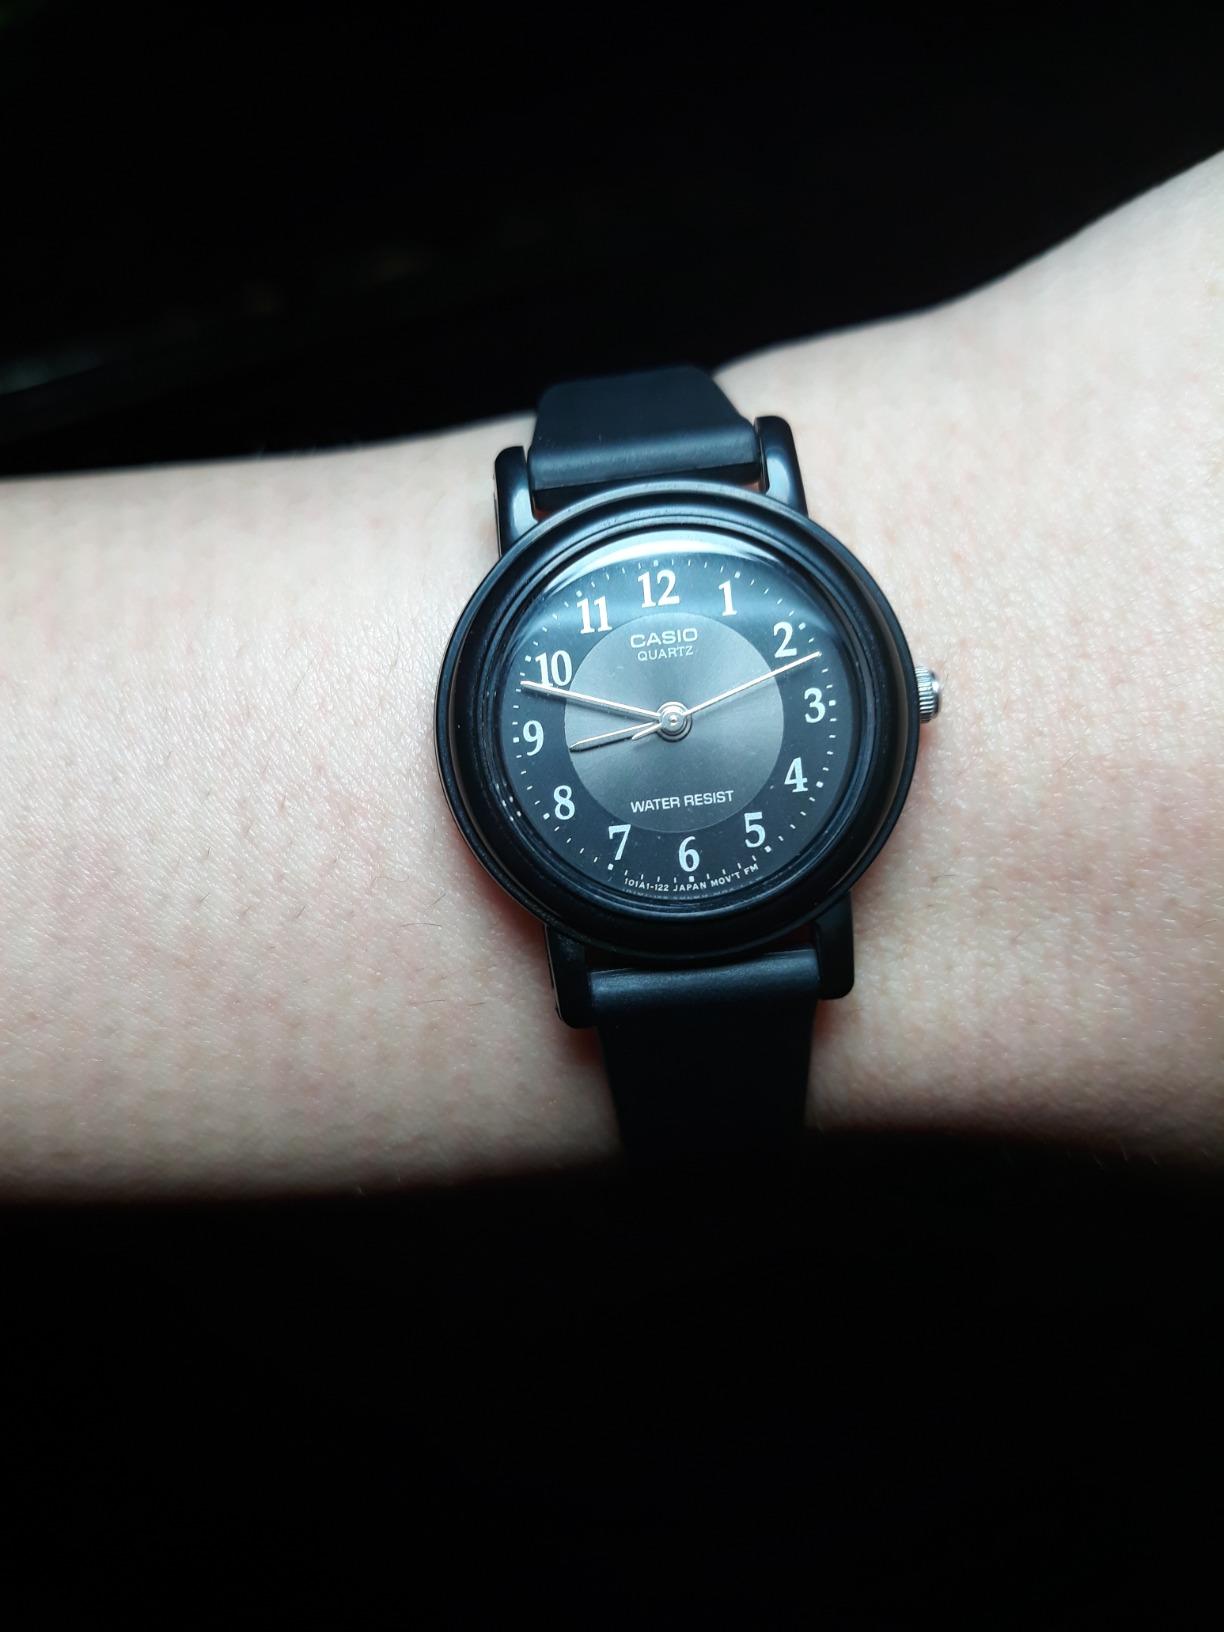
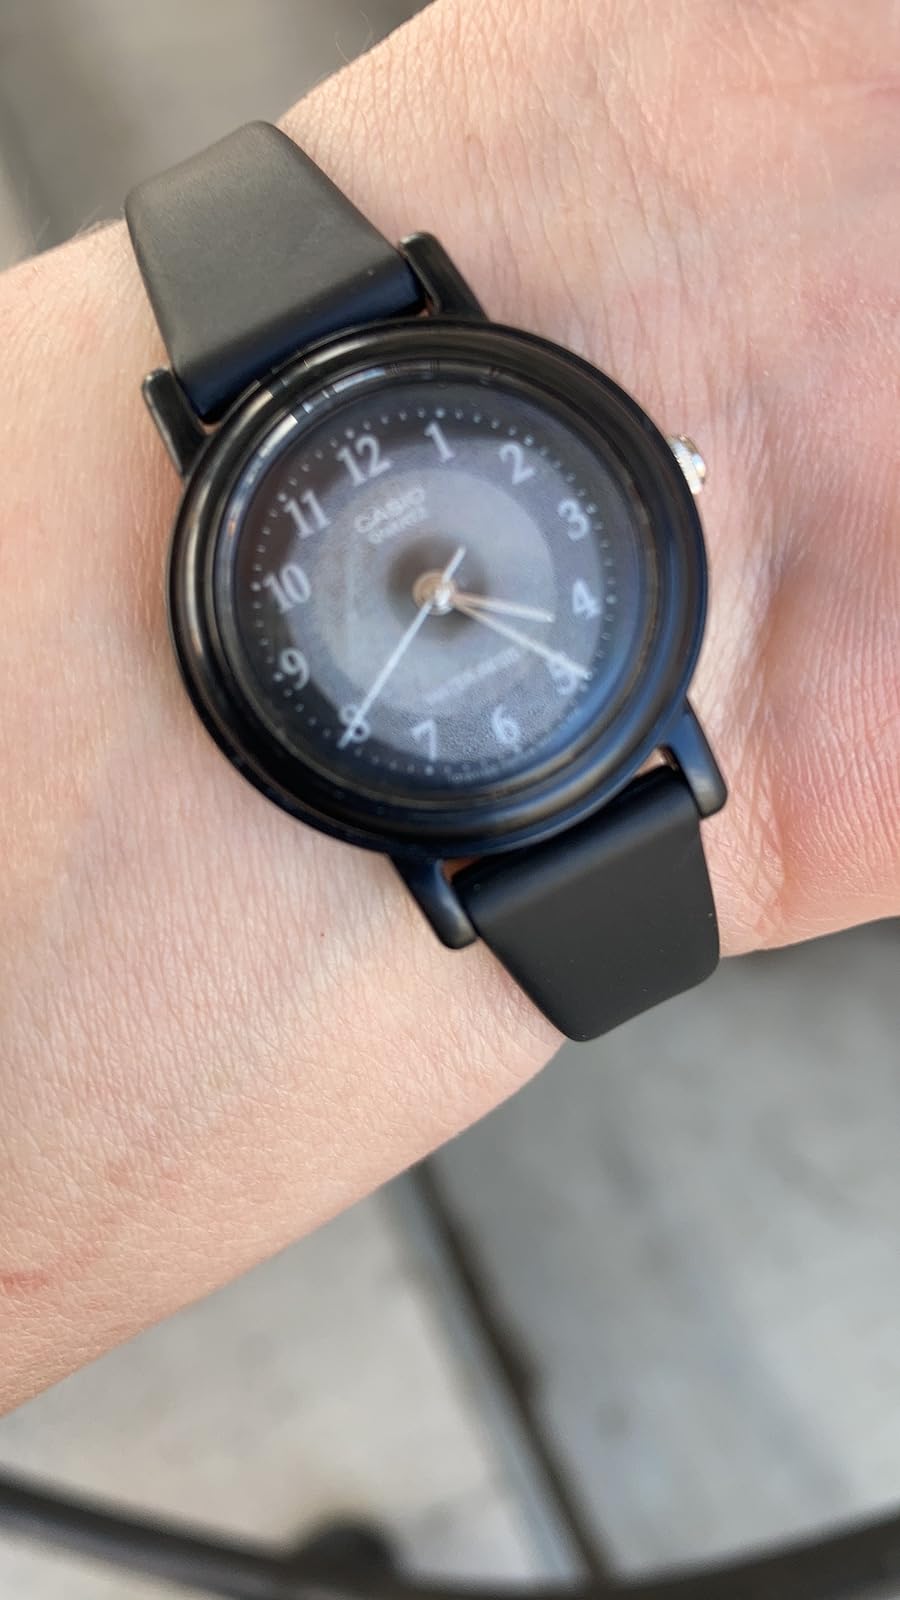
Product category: accessories_watch
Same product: yes